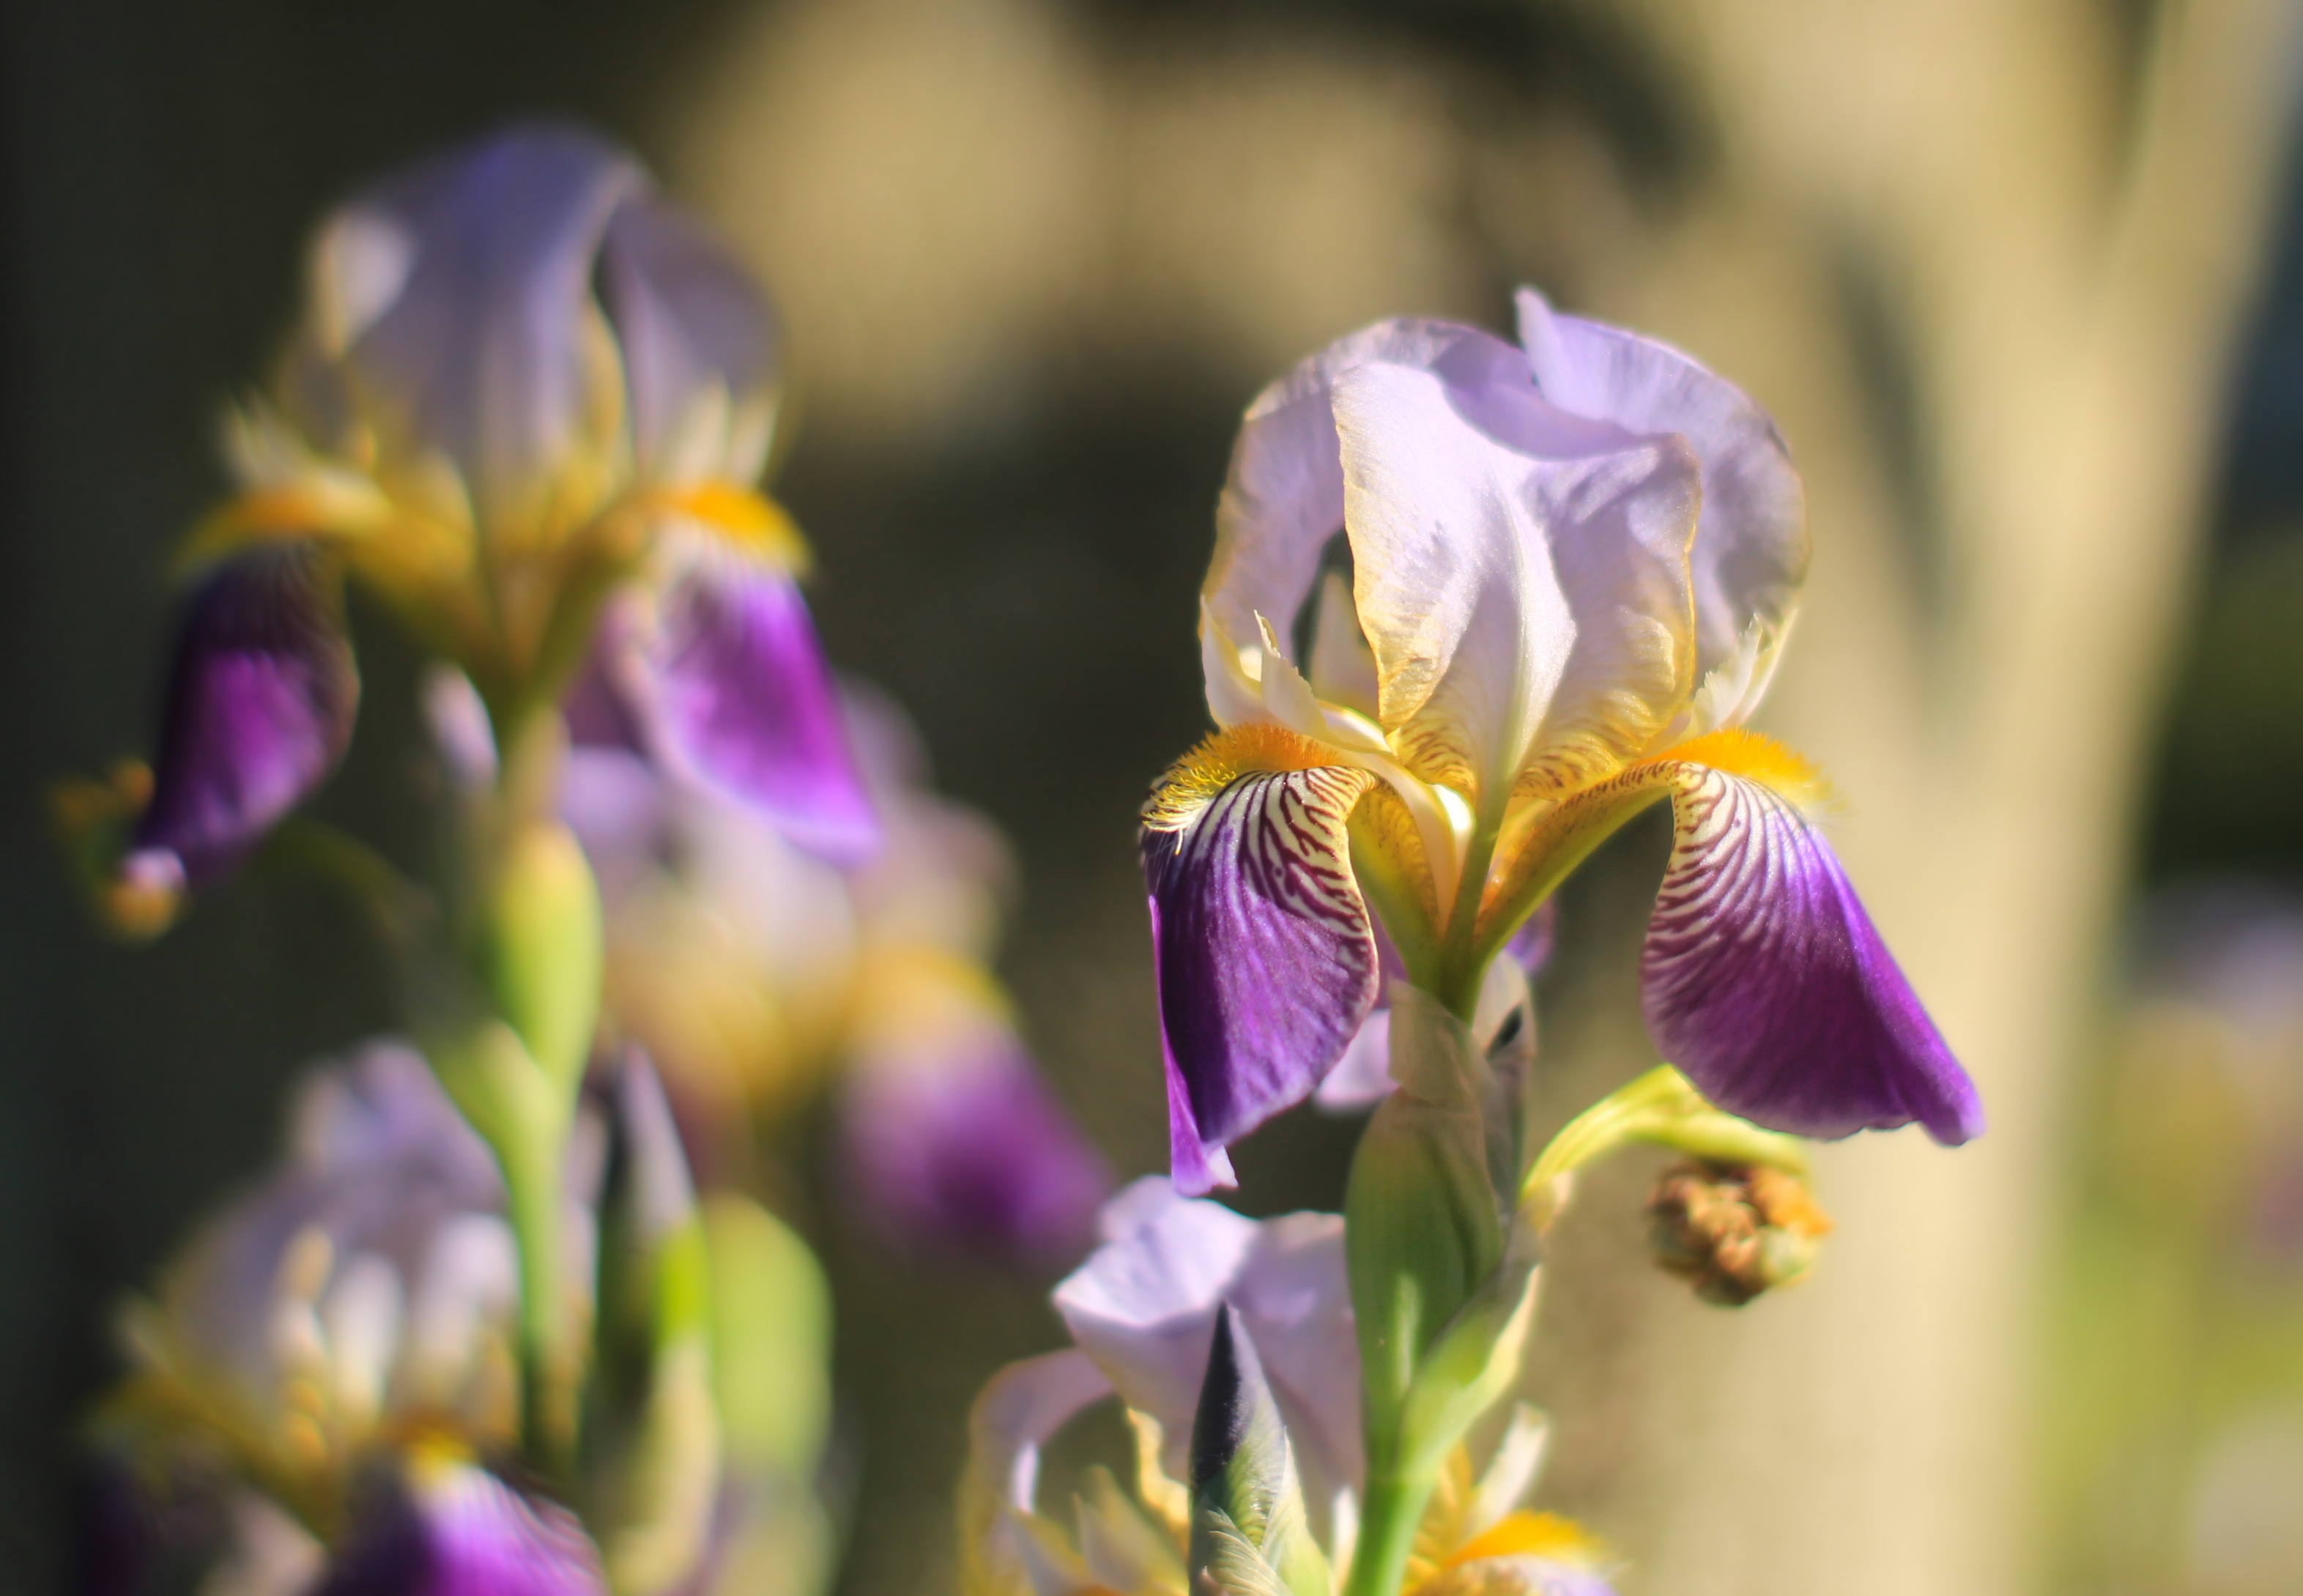
flower, blooming, garden, plant, eye, purple, petal, human body, iris, terrestrial plant, iris versicolor, violet, grass, flowering plant, close up, wildflower, macro photography, annual plant, algerian iris, event, magenta, plant stem, perennial plant, orris root, violet family, Pedicel, crocus, gentian family